The Miz

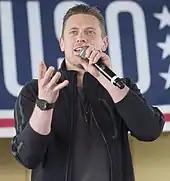
Mizanin speaking at a United Service Organizations event in 2017

On the October 30 episode of "Raw", the Miz confronted Intercontinental Champion Gunther on "Miz TV" before being attacked by his stablemates, turning face for the first time since January 2020. The following week, the Miz won a fatal four-way match to earn a title match against Gunther at . At Survivor Series: WarGames on November 25, the Miz failed to win the title from Gunther. The Miz challenged Gunther for the title again on the December 18 episode of "Raw" in a losing effort and, per the stipulation, could not challenge for the title again as long as Gunther remained champion.